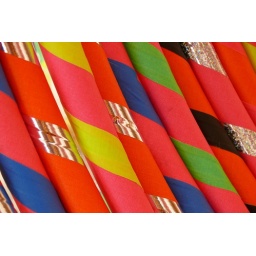
hula hoop - juggling in pink ejc karlsruhe 2008